River Darent

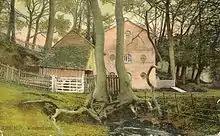
c. 1912

The miller at this corn mill in 1771 was James Marchane, who was joined by his son James. James Jr died in 1805 and James Sr died c. 1812. The mill was sketched by G. Samuel in 1818. It had an overshot waterwheel. The cast iron overshot waterwheel was by . It was fitted in 1868, replacing a wooden wheel which may have been breast shot. In 1890, the waterwheel was adapted to drive a set of pumps to supply Westerham. An average of could be supplied. The milling machinery was removed in 1936 and during the Second World War a doodlebug landed nearby and blew the roof of the mill off. The derelict building stood in April 1954, but had been demolished by July 1960.